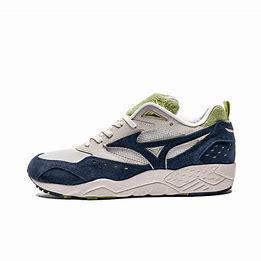
Brand: Mizuno
Model: 100